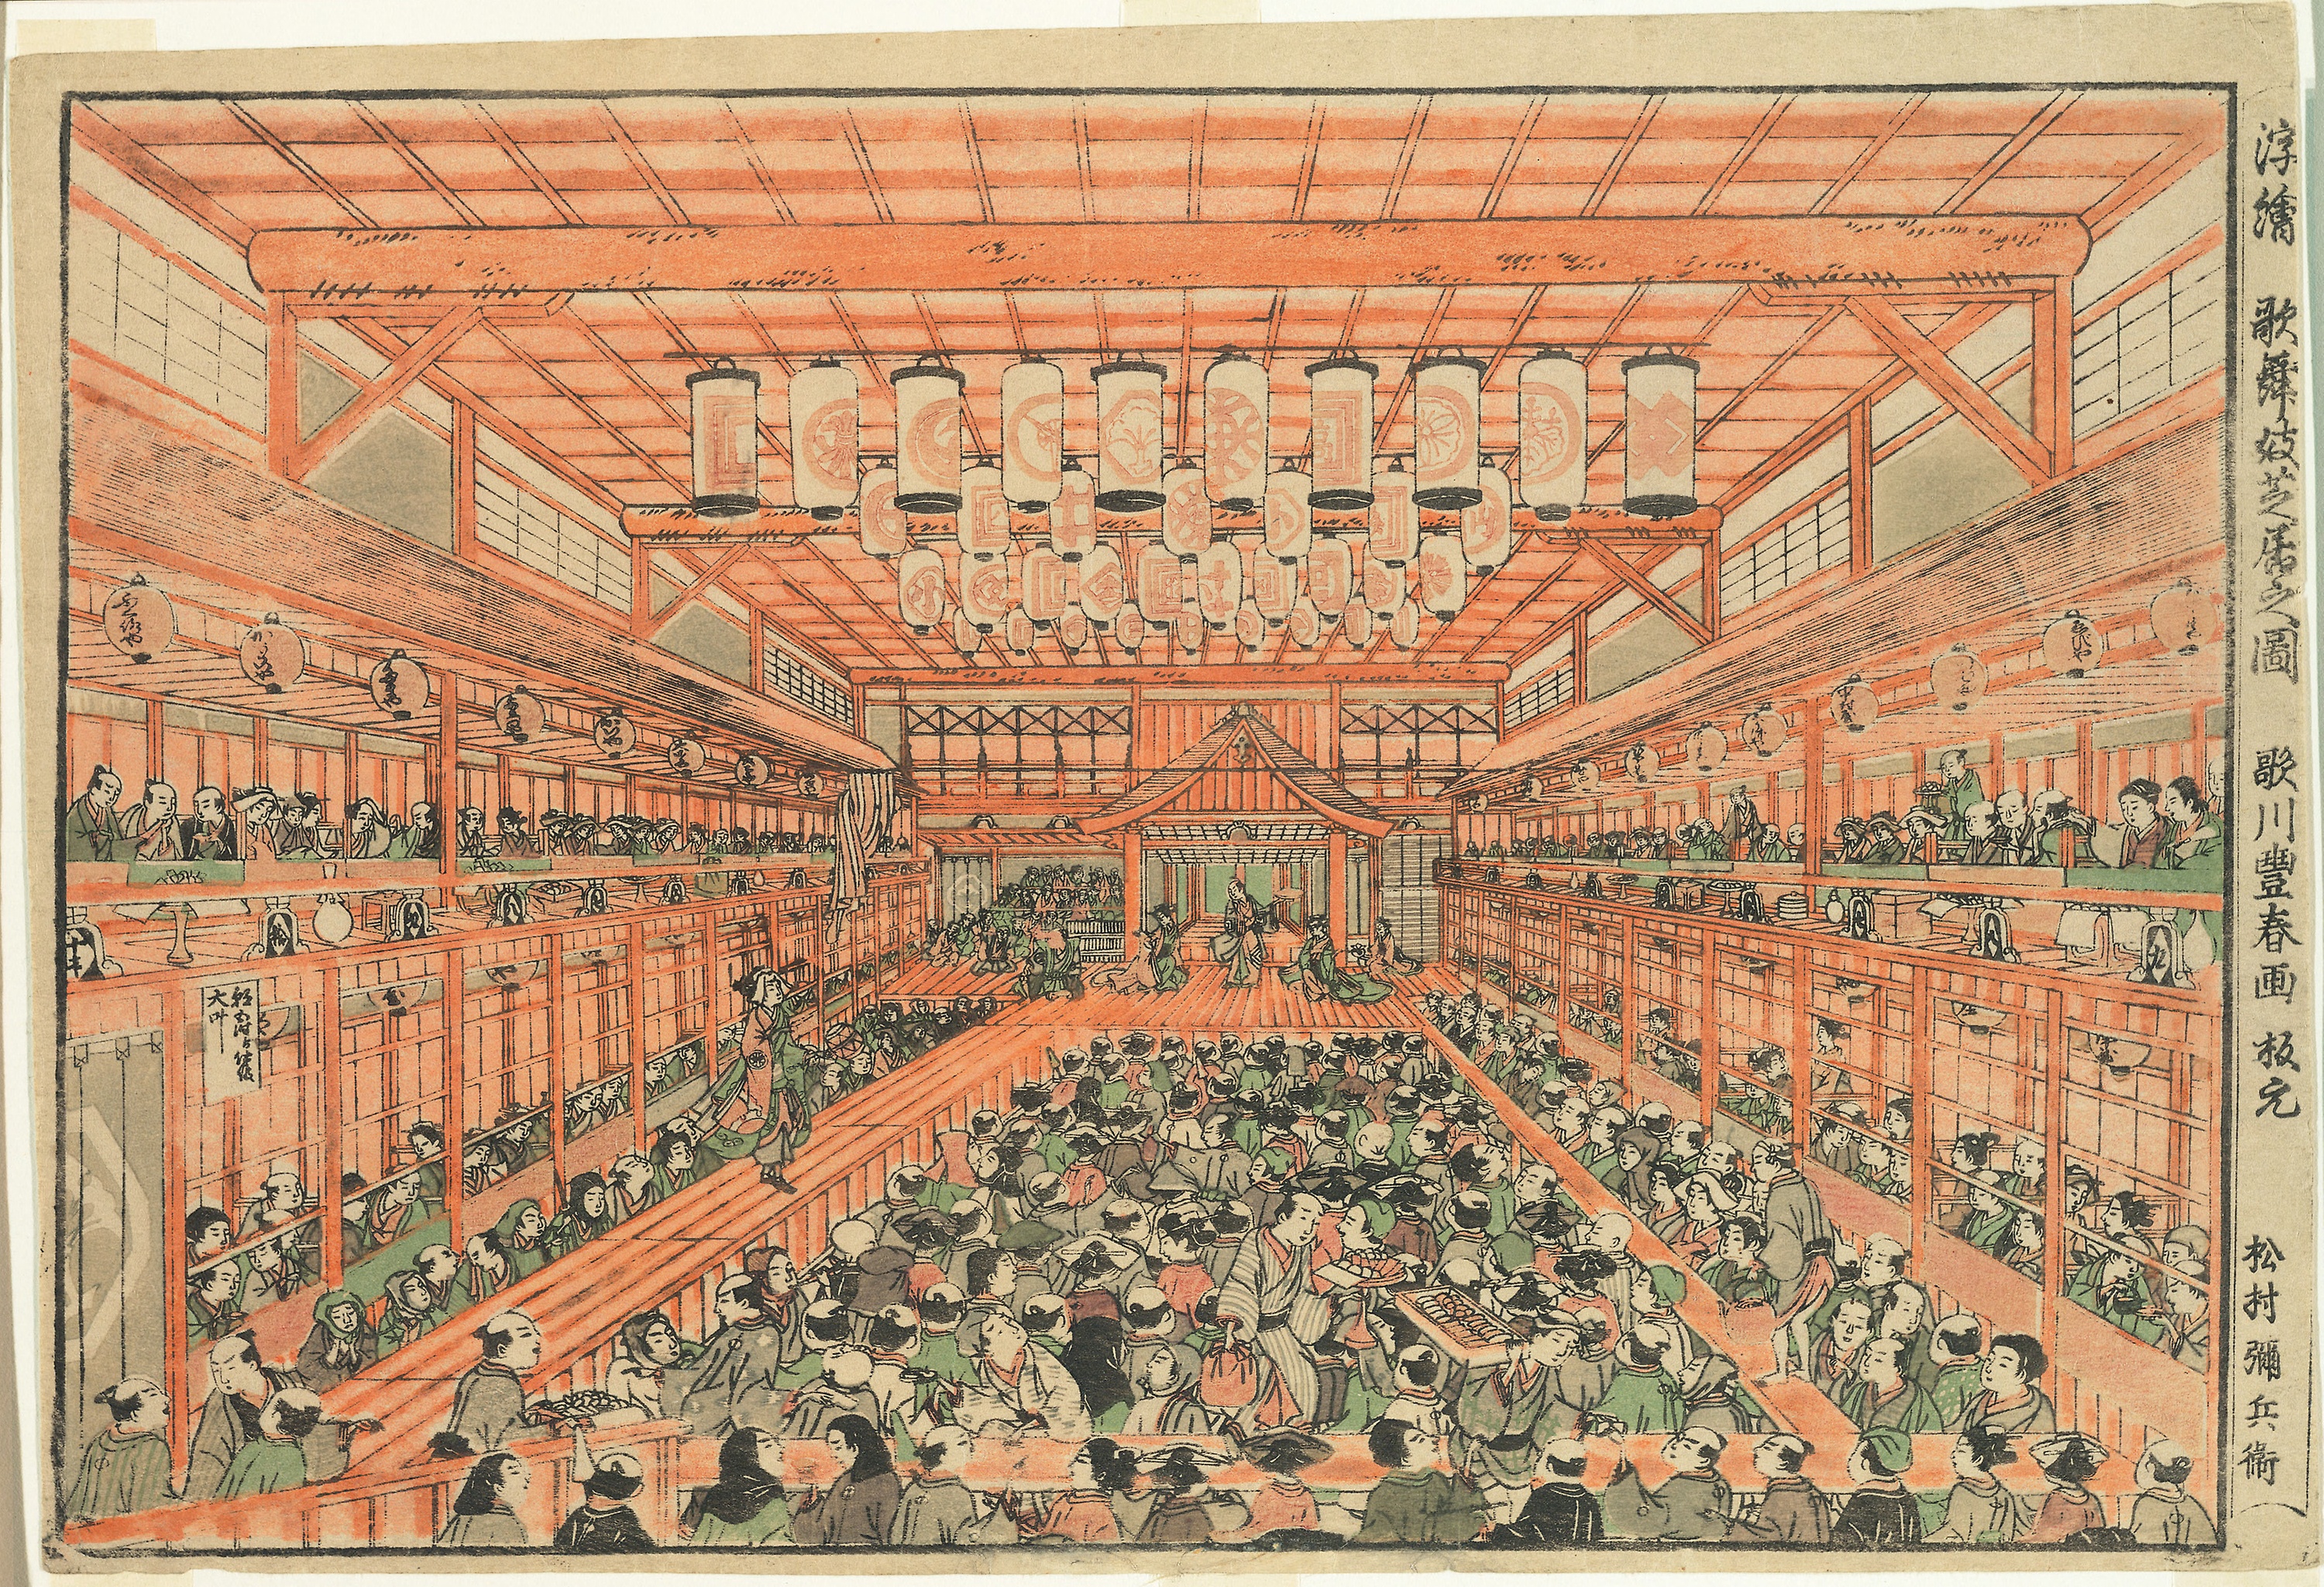
history